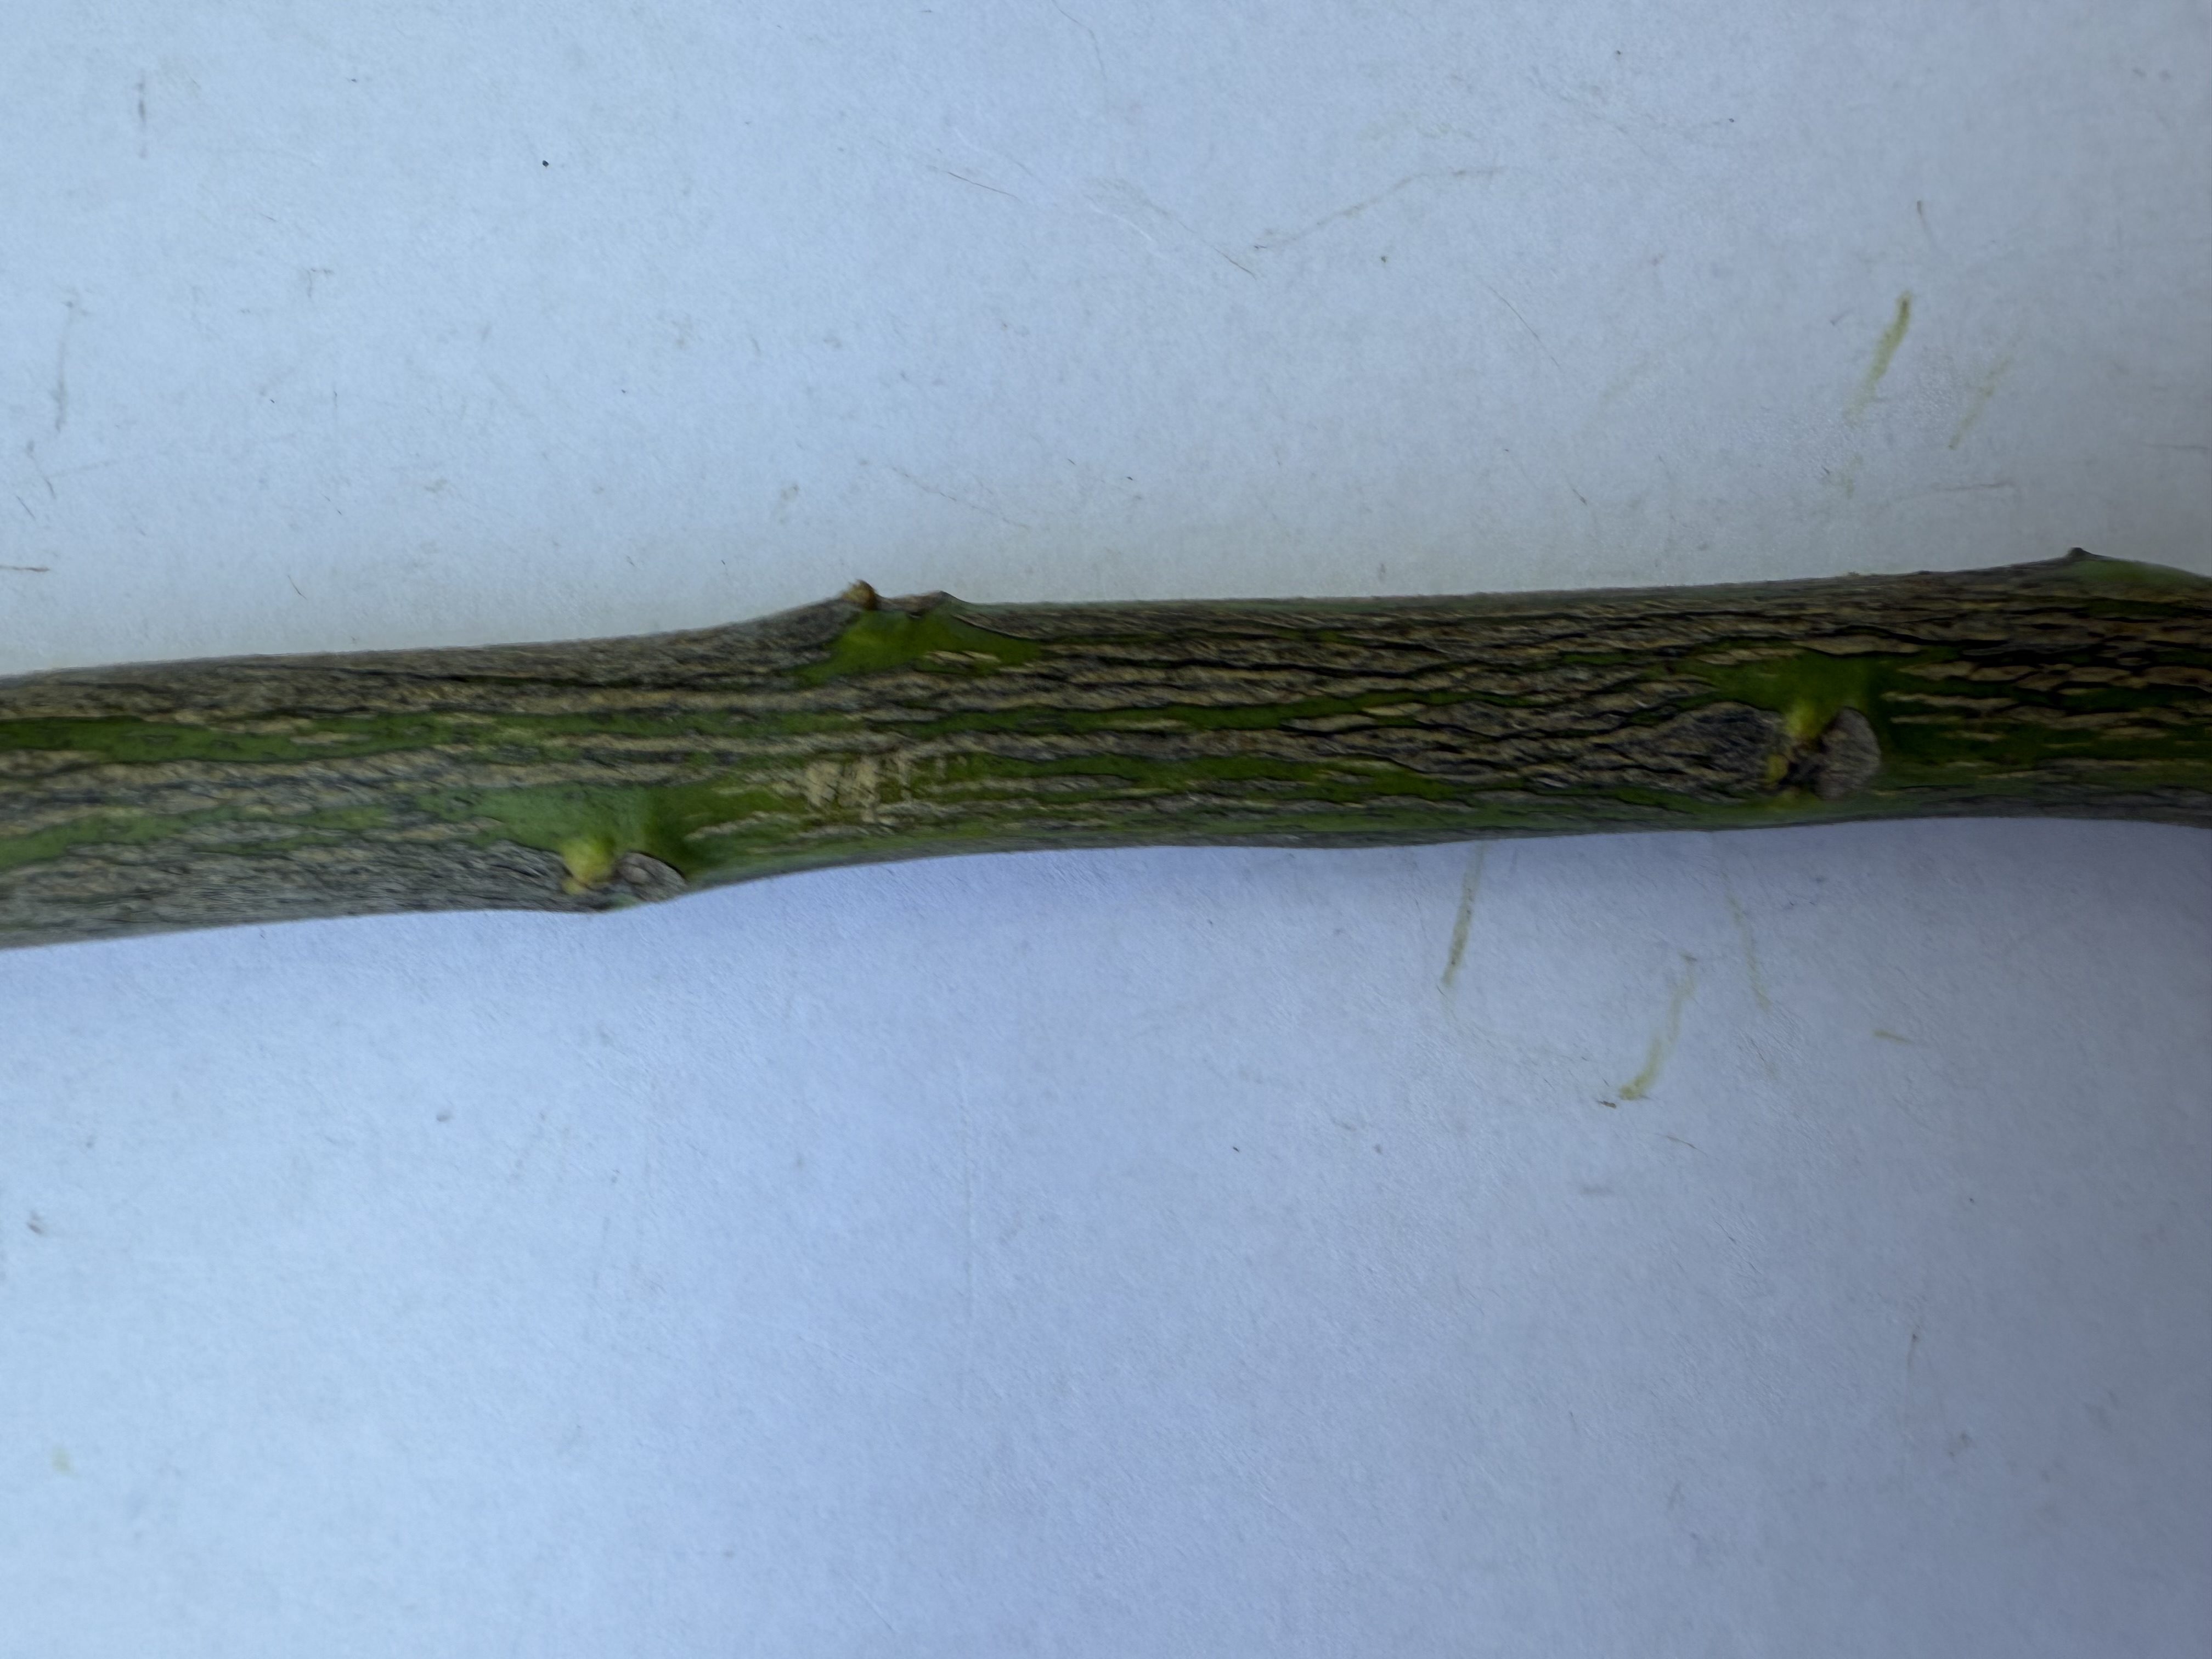
Variety: Lemon